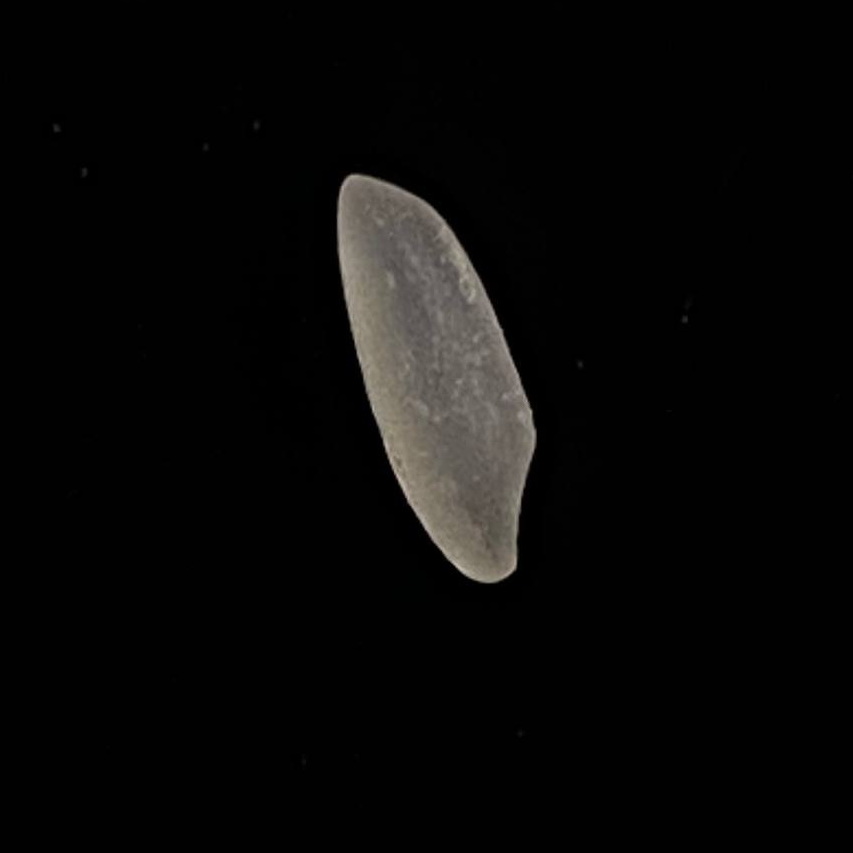
Rice variety: Katarivog